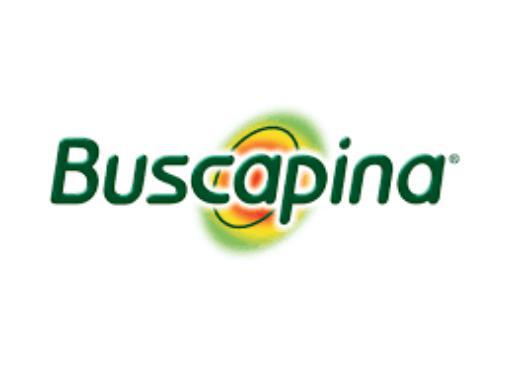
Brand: buscapina
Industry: Necessities